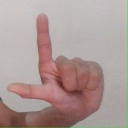
अक्षर: ल